Józef Garliński

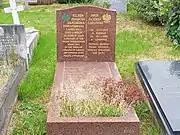
Grave of Eileen and Józef Garliński, Gunnersbury Cemetery, London

Garliński was born to LTC of the Polish Army and victim of the Katyn Massacre, Jarosław Garliński, and Wanda Garlińska née Szymańska in Kiev on 14 October 1913.